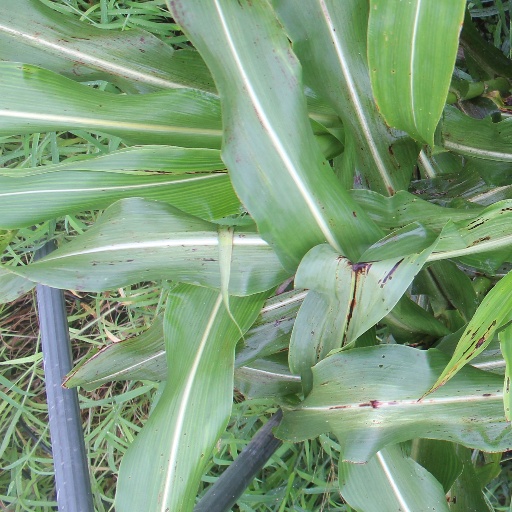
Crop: sorghum